100 Days to Live

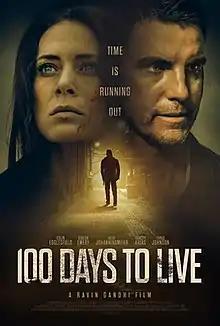
Theatrical release poster

100 Days to Live is a 2019 American crime thriller film written and directed by Ravin Gandhi. Heidi Johanningmeier stars as Dr. Rebecca Church, whose fiancé Gabriel Weeks (Colin Egglesfield) is kidnapped by a serial killer (Gideon Emery). It premiered at the 2019 San Diego International Film Festival and was released on digital platforms and DVD on February 2, 2021. "100 Days to Live" was later acquired by Amazon Prime for a May 3, 2021 release.